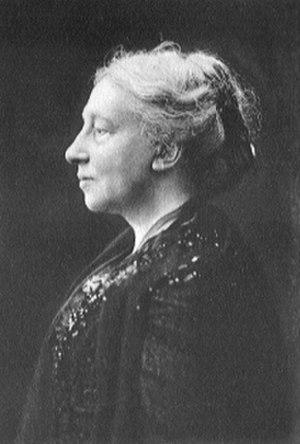
L’Abbey Theatre, également désigné sous le nom de National Theatre of Ireland, est une salle de théâtre située à Dublin, en Irlande. L’institution a ouvert ses portes au public le 27 décembre 1904 et a pu poursuivre ses activités jusqu’à aujourd’hui sans interruption majeure, malgré la destruction de ses locaux historiques par un incendie en 1951. L’Abbey Theatre est le premier théâtre du monde anglo-saxon à avoir été financé par des aides publiques : la subvention annuelle nécessaire à son fonctionnement est versée depuis 1925 par la République d'Irlande.